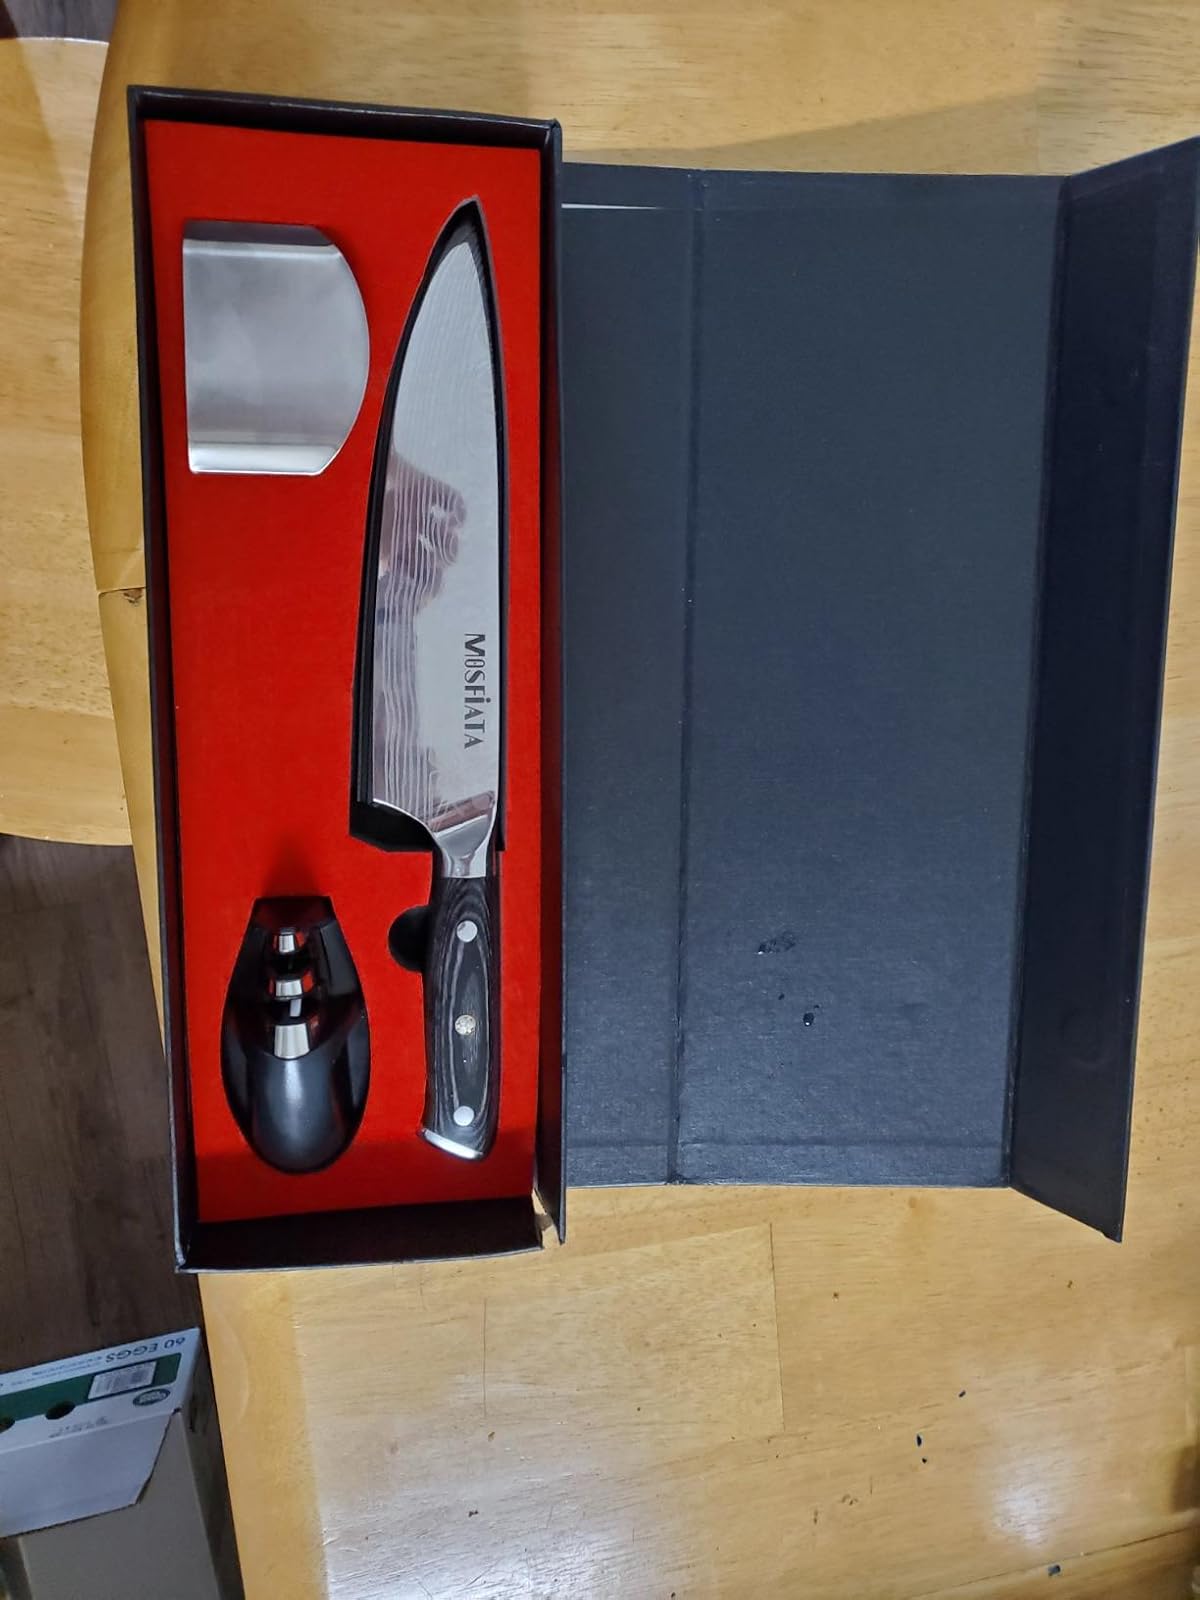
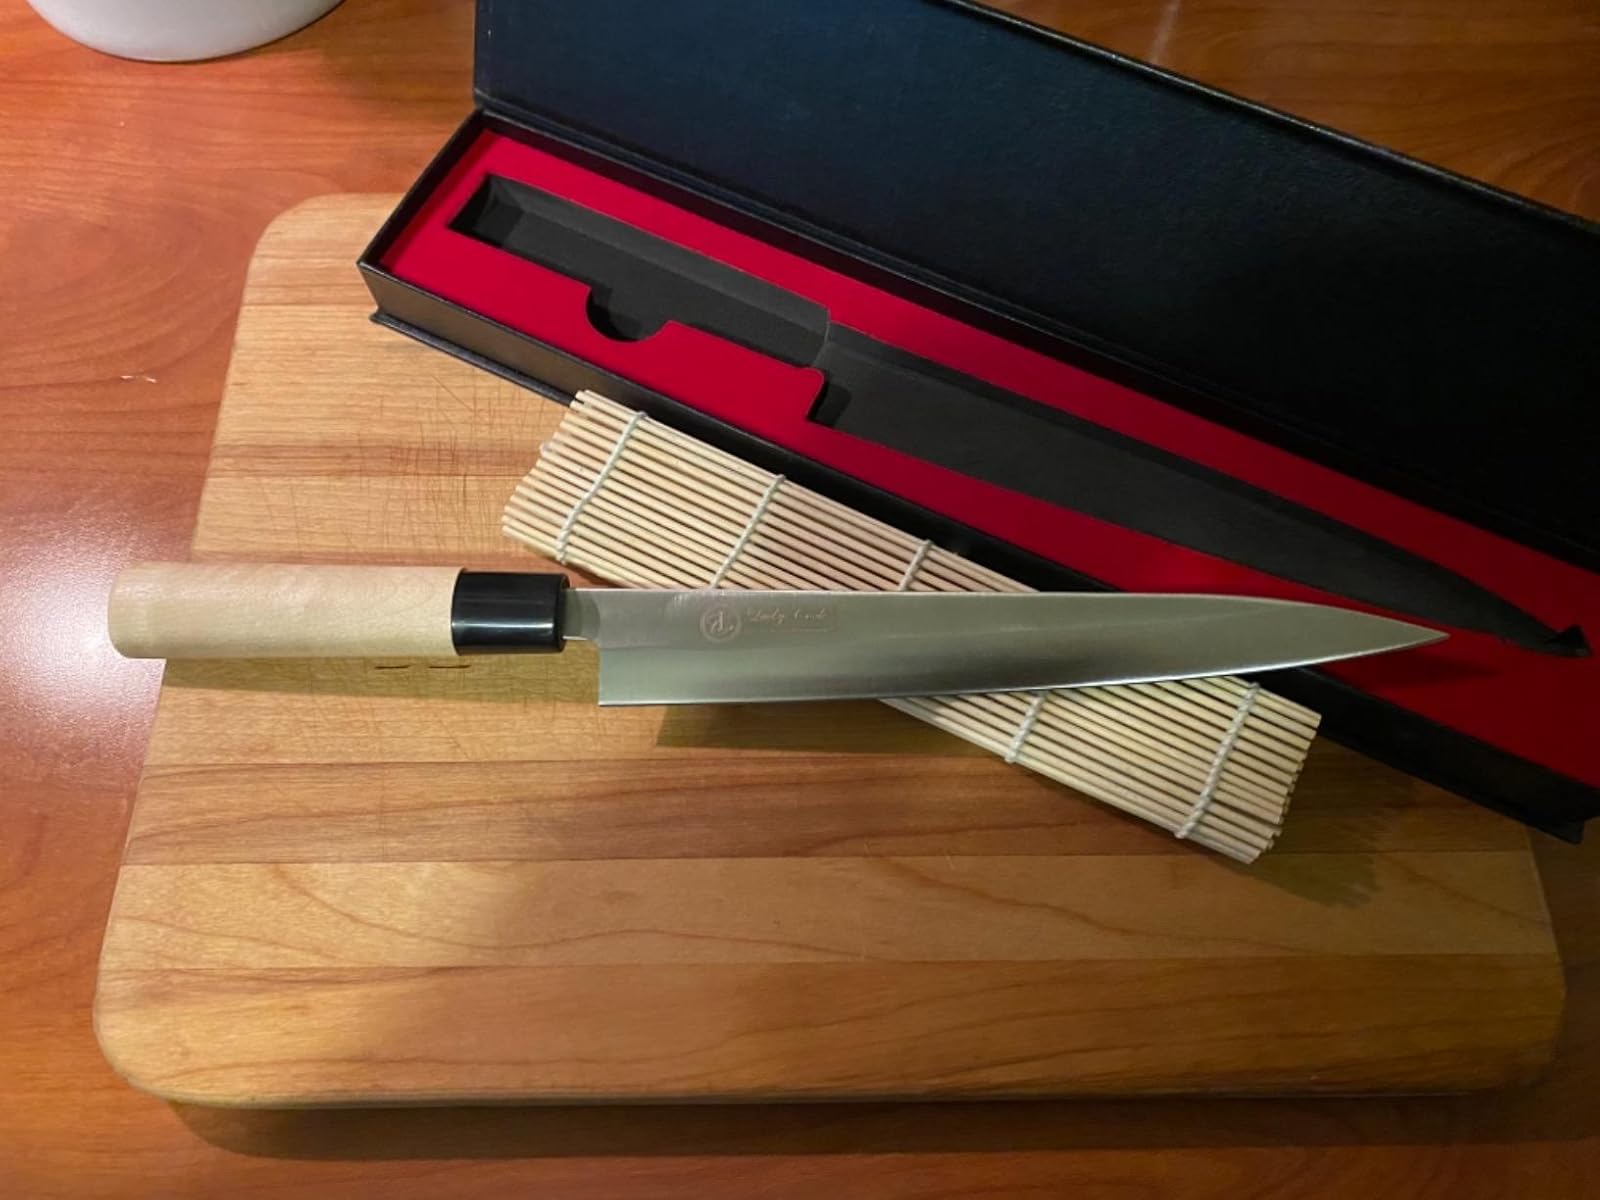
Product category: items_knife
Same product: no